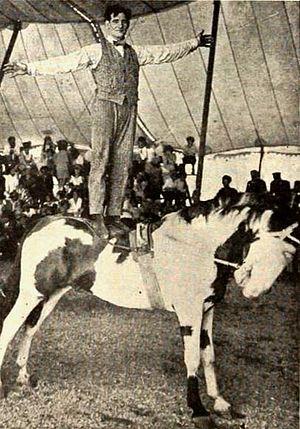
Fred Stone, né le 19 août 1873 à Longmont et mort le 6 mars 1959 à North Hollywood, est un acteur américain, qui a joué notamment dans des comédies musicales à Broadway, et dans quelques films.